Judah (son of Jacob)

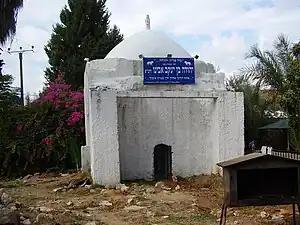
Tomb attributed to Judah in Yehud, Israel

Since rabbinical sources held Judah to have been the leader of his brothers, these sources also hold that the other nine brothers blamed him to be responsible for this deception, even if it was not Judah himself who brought the coat to Jacob. Even if Judah had been trying to save Joseph, the classical rabbinical sources still regard him negatively for it; these sources argue that, as the leader of the brothers, Judah should have made more effort and carried Joseph home to Jacob on his (Judah's) own shoulders. These sources argue that Judah's brothers, after witnessing Jacob's grief at the loss of Joseph, deposed and excommunicated Judah, as the brothers held Judah entirely responsible, since they would have brought Joseph home if Judah had asked them to do so. Divine punishment, according to such classical sources, was also inflicted on Judah in punishment; the death of Er and Onan, and of his wife, are portrayed in by such classical rabbis as being acts of divine retribution.